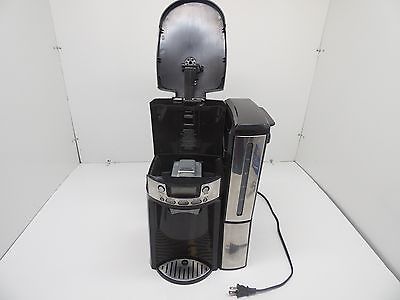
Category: coffee maker